Leicester

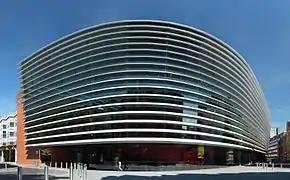
Curve theatre

Henry Walker was a successful pork butcher who moved from Mansfield to Leicester in the 1880s to take over an established business in High Street. The first Walker's crisp production line was in the empty upper storey of Walker's Oxford Street factory in Leicester. In the early days the potatoes were sliced by hand and cooked in an ordinary deep fryer. In 1971 the Walker's crisps business was sold to Standard Brands, an American firm, who sold on the company to Frito-Lay. Walker's crisps makes 10 million bags of crisps per day at two factories in Beaumont Leys, and is the UK's largest grocery brand. The Beaumont Leys manufacturing plant is world's largest crisp factory.